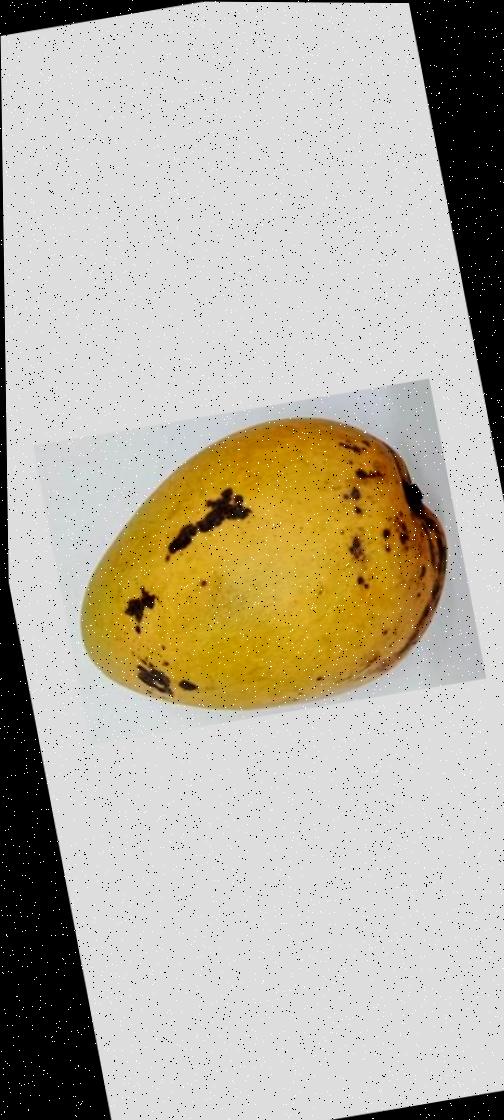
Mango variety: Bari-11